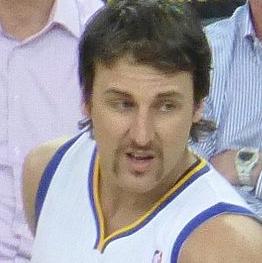
Age: 28